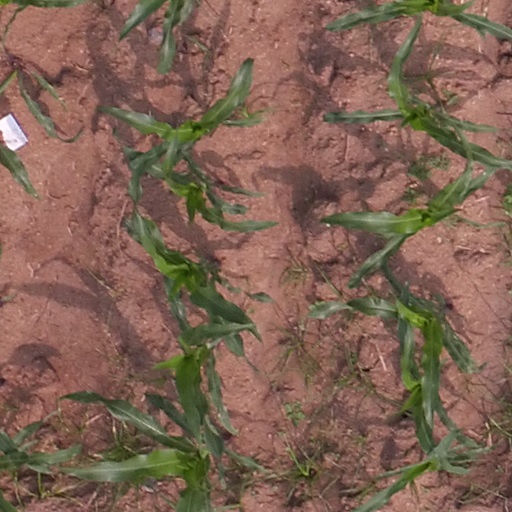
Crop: maize; corn